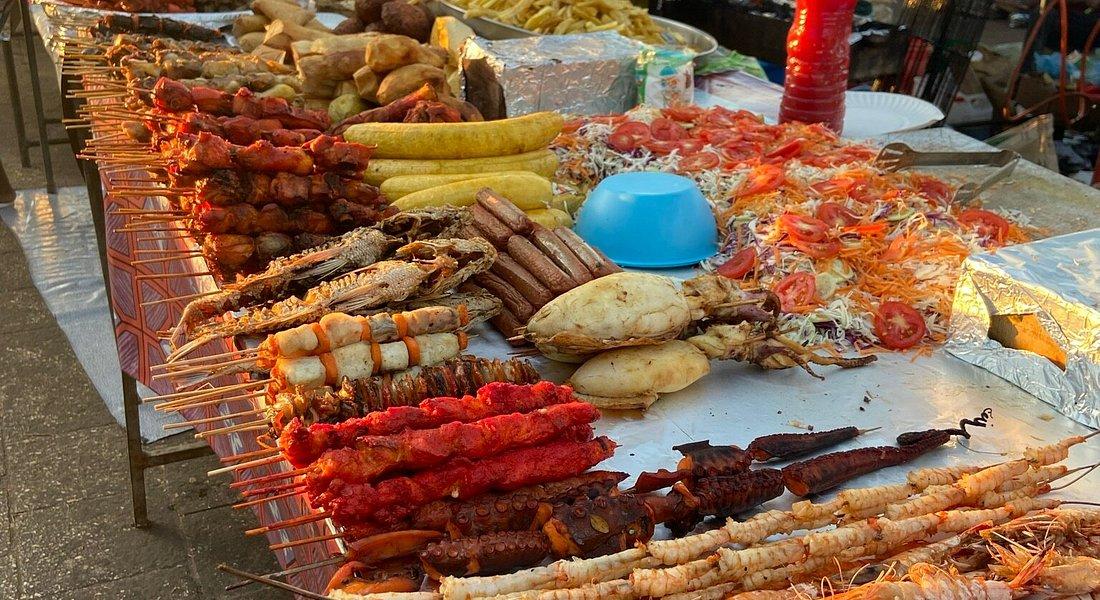
Kwenye meza kuna vyakula kama vifuatavyo, nyama zilizochomwa kwa kutumia vijiti, kachumbari iliyotengenezwa kwa kabeji na [cs] tomato [cs].